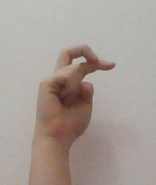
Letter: zay